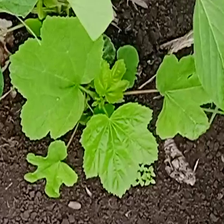
Weed species: Little_Mallow(Malva parviflora)